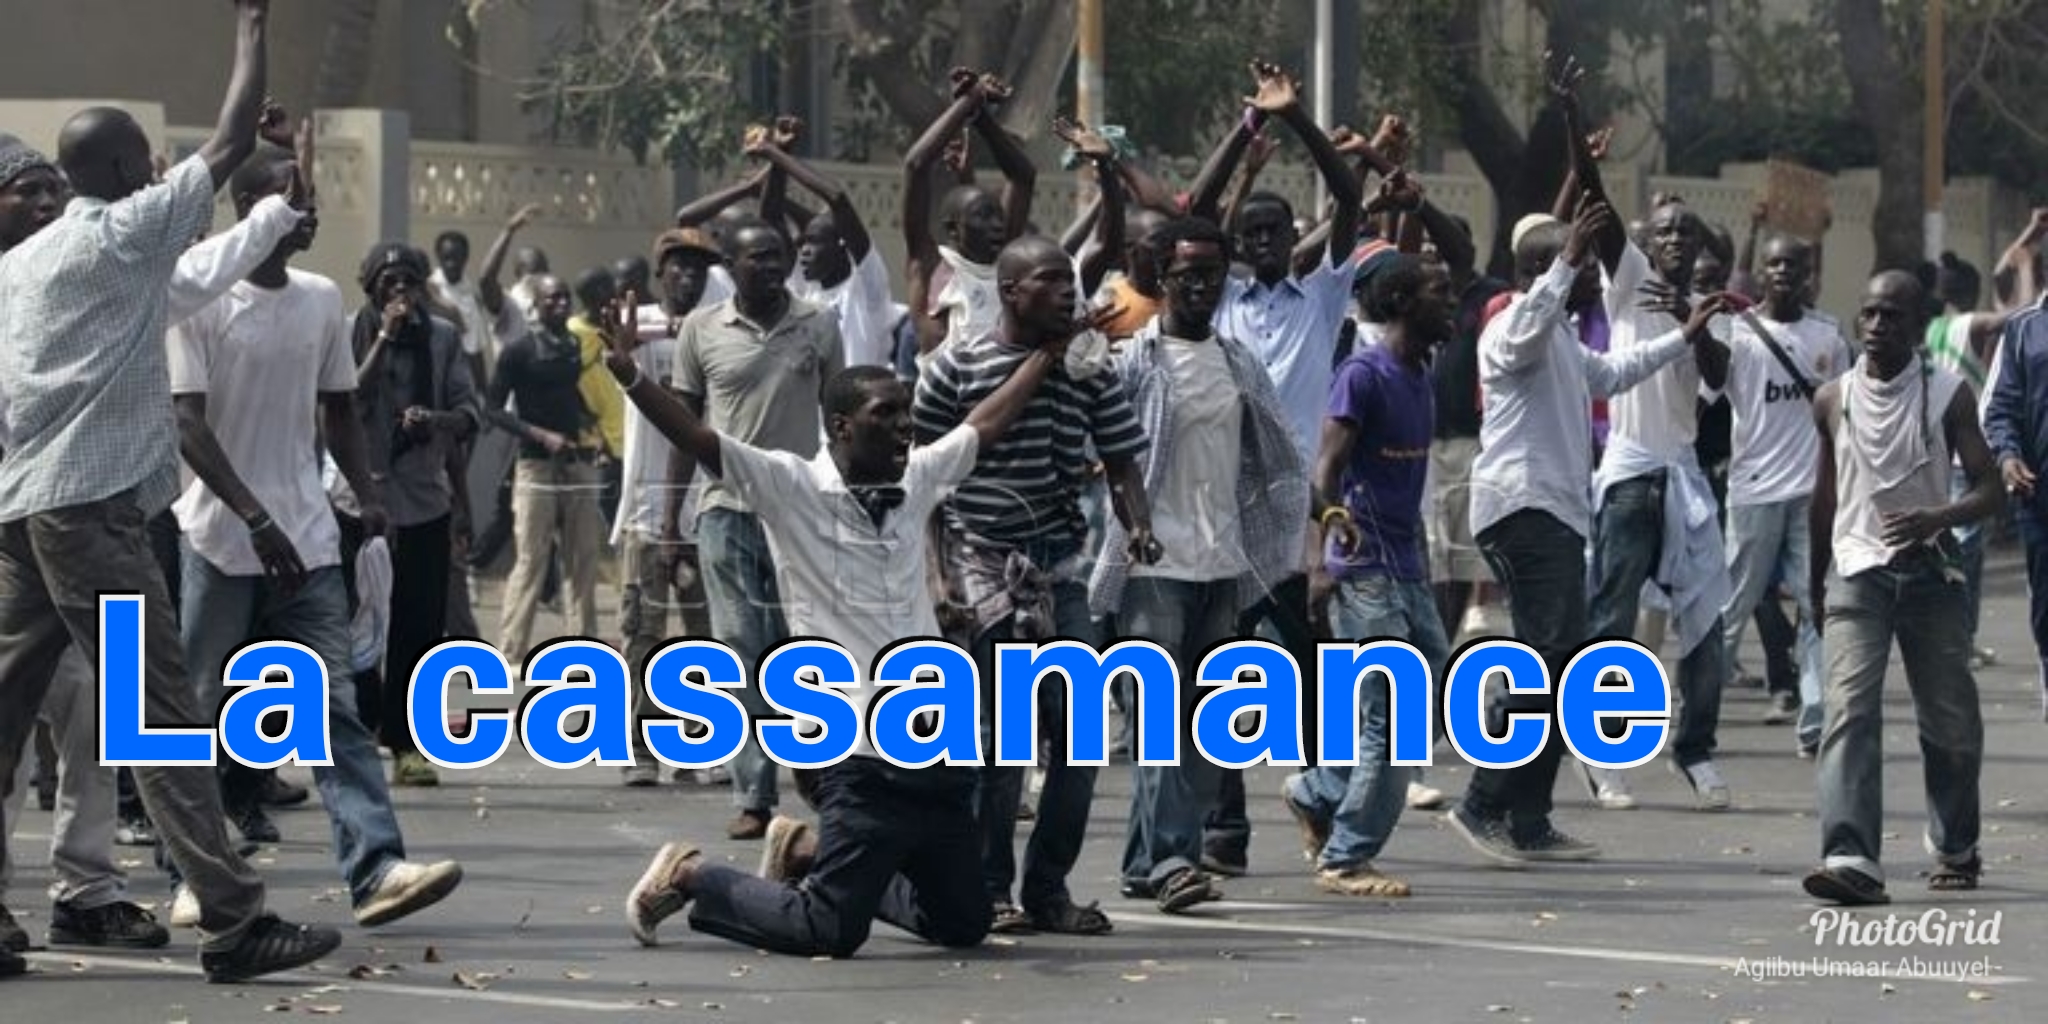
Maa ngi gis nii ay gone yu góor yu baree-bare laa fi gis. Ñenn ñi dañoo sukk tàllal seen loxo, ñenn ñi jël séen barãse ko ci kow, mel ne ku boole ñaari loxo yi. Mel na ni da ñuy demãnde jàmm. Mel na ne dafa am muñ doon kaas walla am muñ doon naqarlu. Xale yu góor yi Bare nañ lool lool, ñenn ñi dañoo sukk, ñenn dañoo taxaw